Ecuadorians

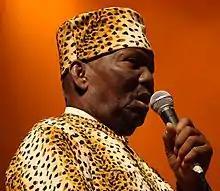
Papá Roncón, afroecuadorian singer

Afro-Ecuadorians are an ethnic group in Ecuador who are descendants of enslaved sub-Saharan Africans brought by the Spanish. The first group arrived in 1553 when a slave ship wrecked, allowing them to escape and form maroon settlements in Esmeraldas, which became a refuge. Over time, they dispersed throughout Ecuador. Despite the abolition of slavery in 1851, Afro-Ecuadorians have faced significant discrimination and marginalization from mestizo and criollo populations, leading to higher rates of poverty due to a lack of government funding and limited social mobility. While concentrated in the northwest coastal region, particularly Esmeraldas (70% of the Afro-Ecuadorian population) and Valle del Chota, they also have notable populations in cities like Guayaquil and Ibarra. Afro-Ecuadorians have made significant contributions, especially in sports, with many national football team members originating from Valle del Chota.